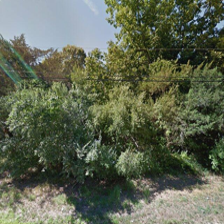
Label: streetView